Willy Caballero

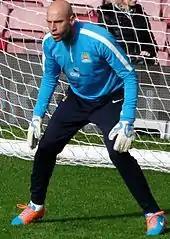
Caballero warming up for Manchester City in 2014

On 8 July 2014, Caballero signed a three-year deal with Manchester City, for a fee believed to be in the region of £6 million excluding add-ons. He reunited at his new club with former Málaga manager Manuel Pellegrini, and his competitive debut came on 10 August in the 2014 FA Community Shield, playing the full 90 minutes in a 0–3 loss to Arsenal at Wembley Stadium; a week later, in the Premier League opener, he was an unused substitute at Newcastle United.